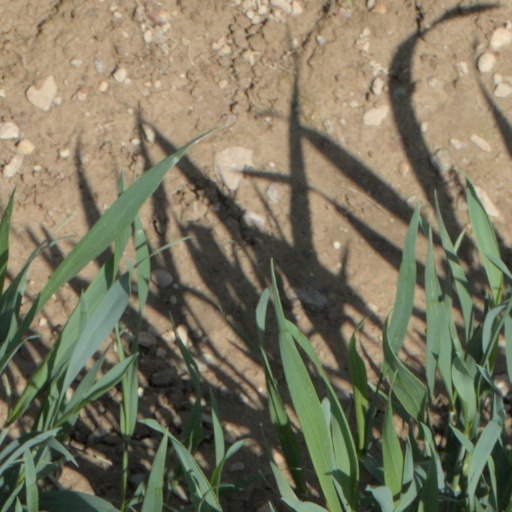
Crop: wheat